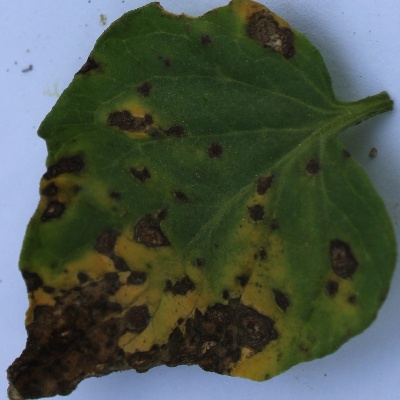
Crop: Tomato
Condition: leaf blight